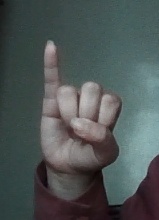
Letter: meem